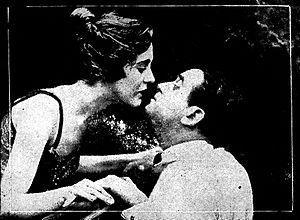
Une aventure à New York est un film muet américain réalisé par Allan Dwan et sorti en 1916.